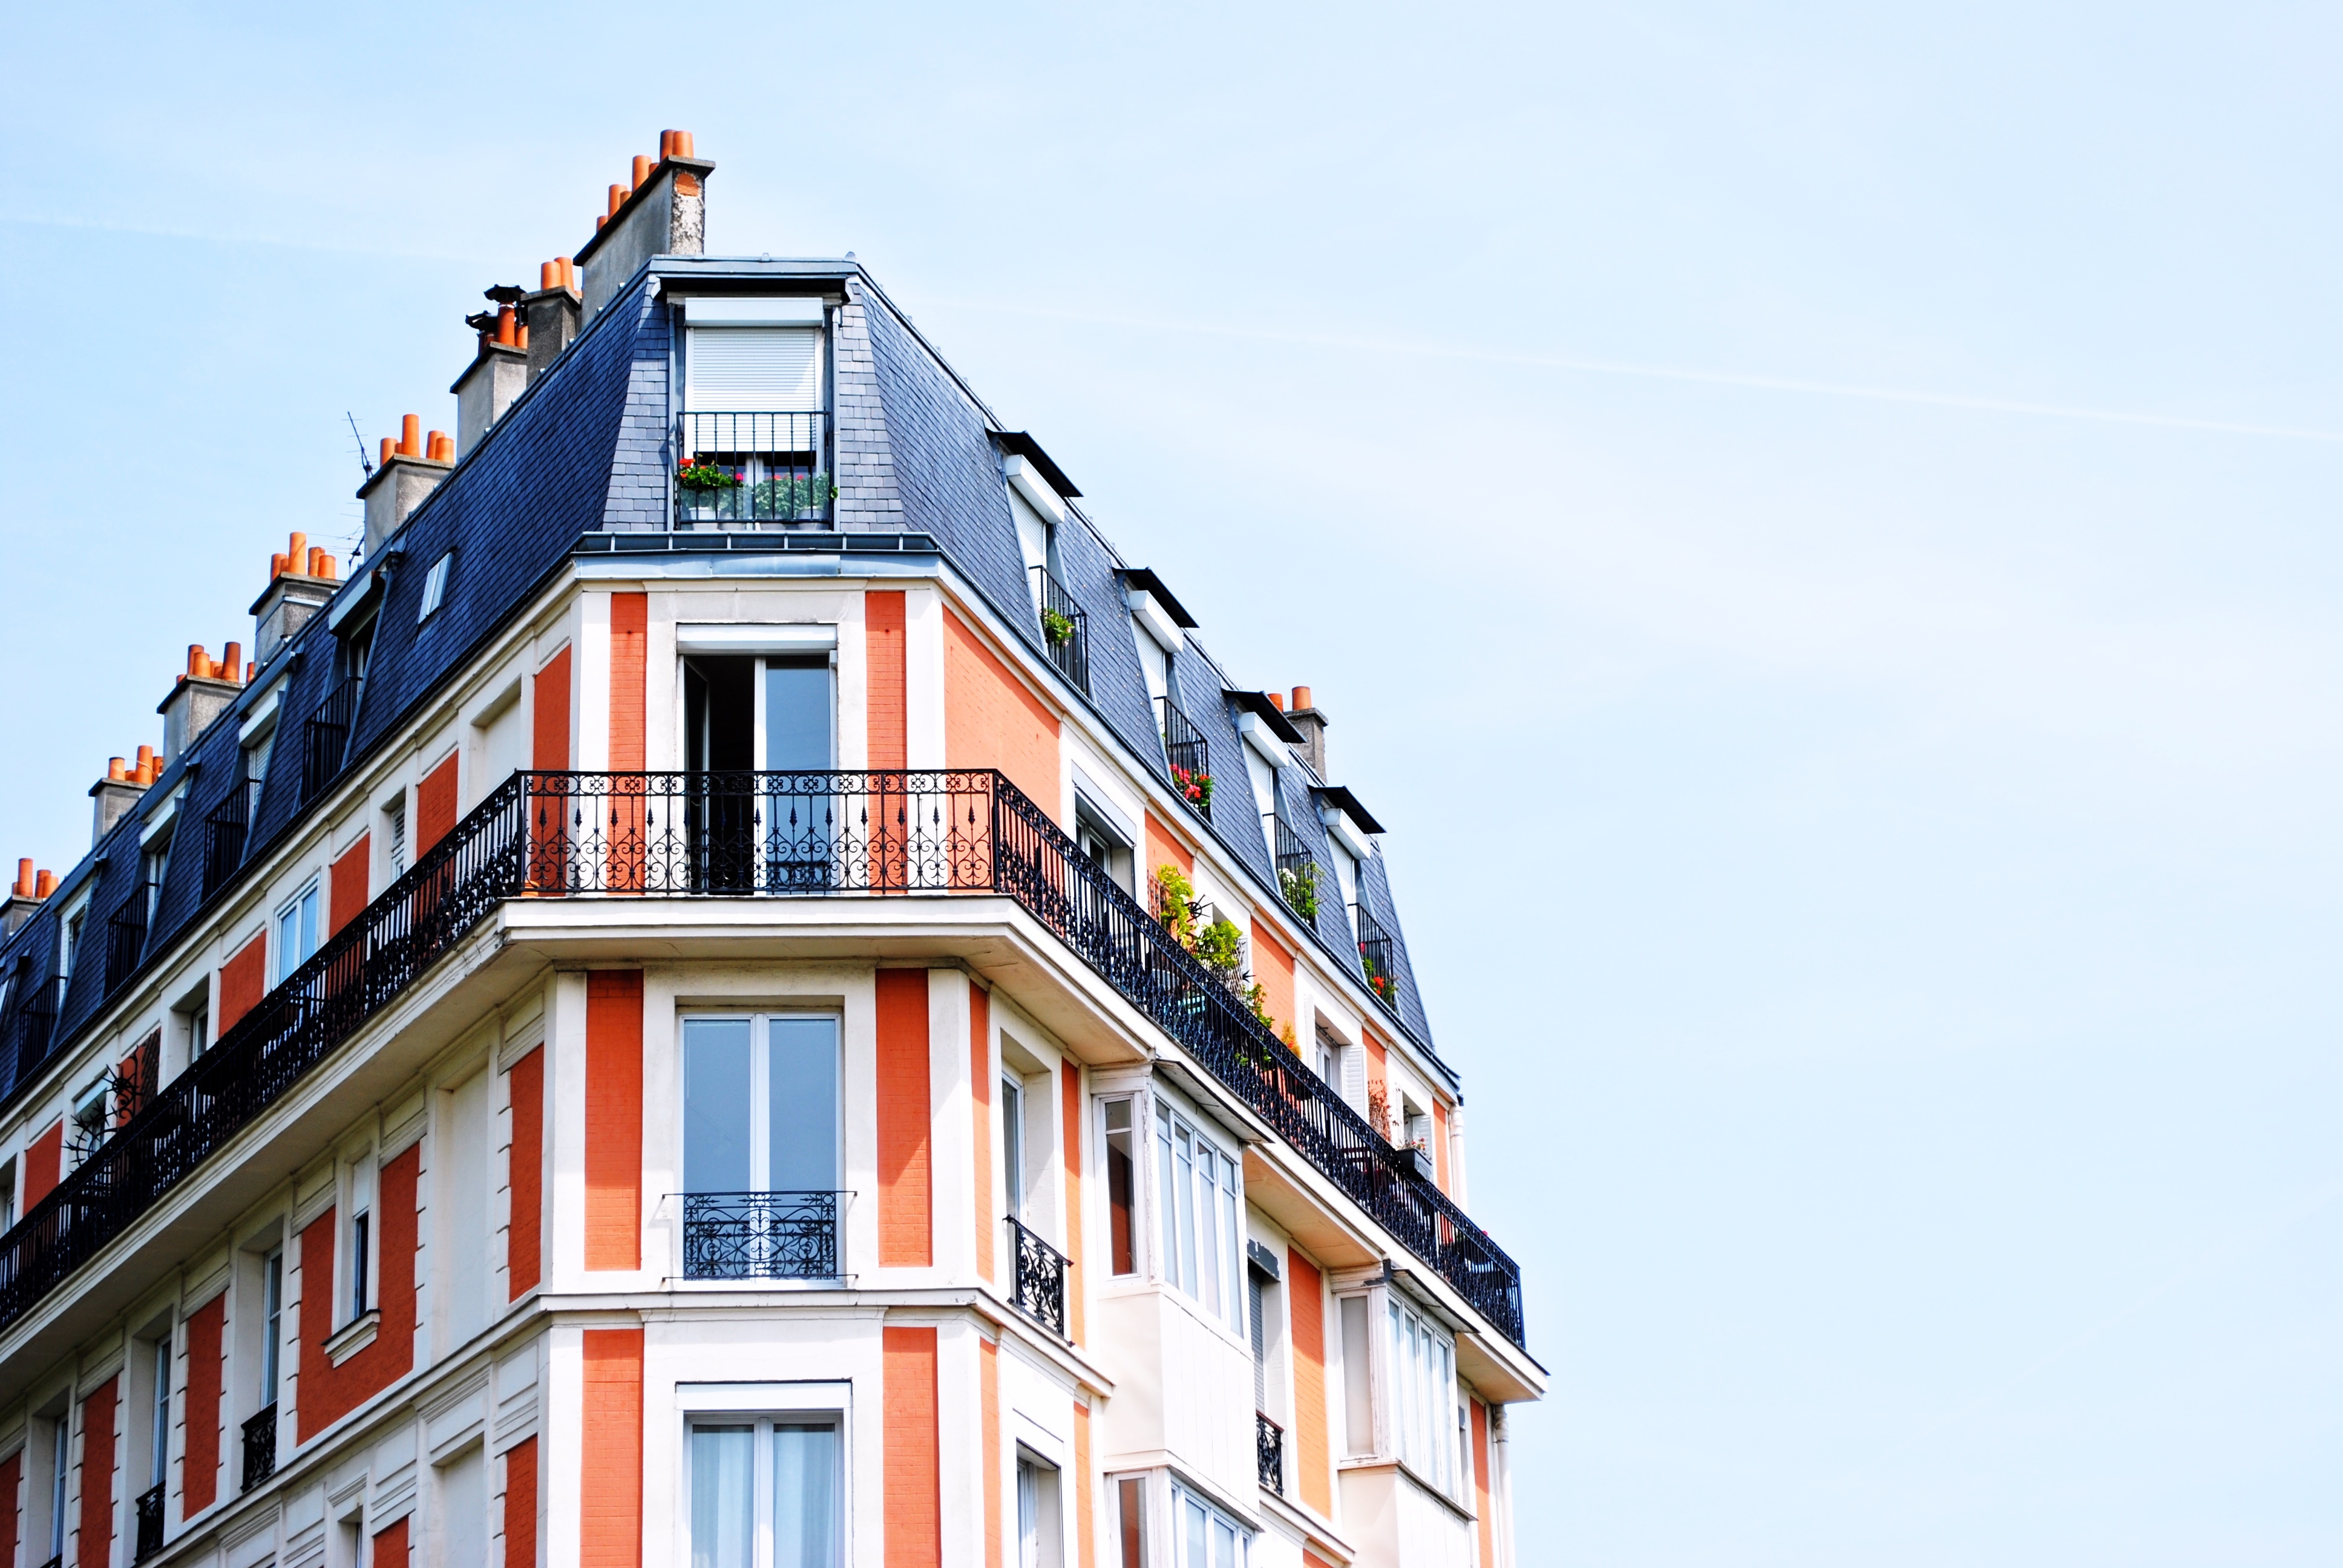
architecture, house, window, building, home, balcony, tower, landmark, facade, blue, apartment, tower block, neighbourhood, residential area